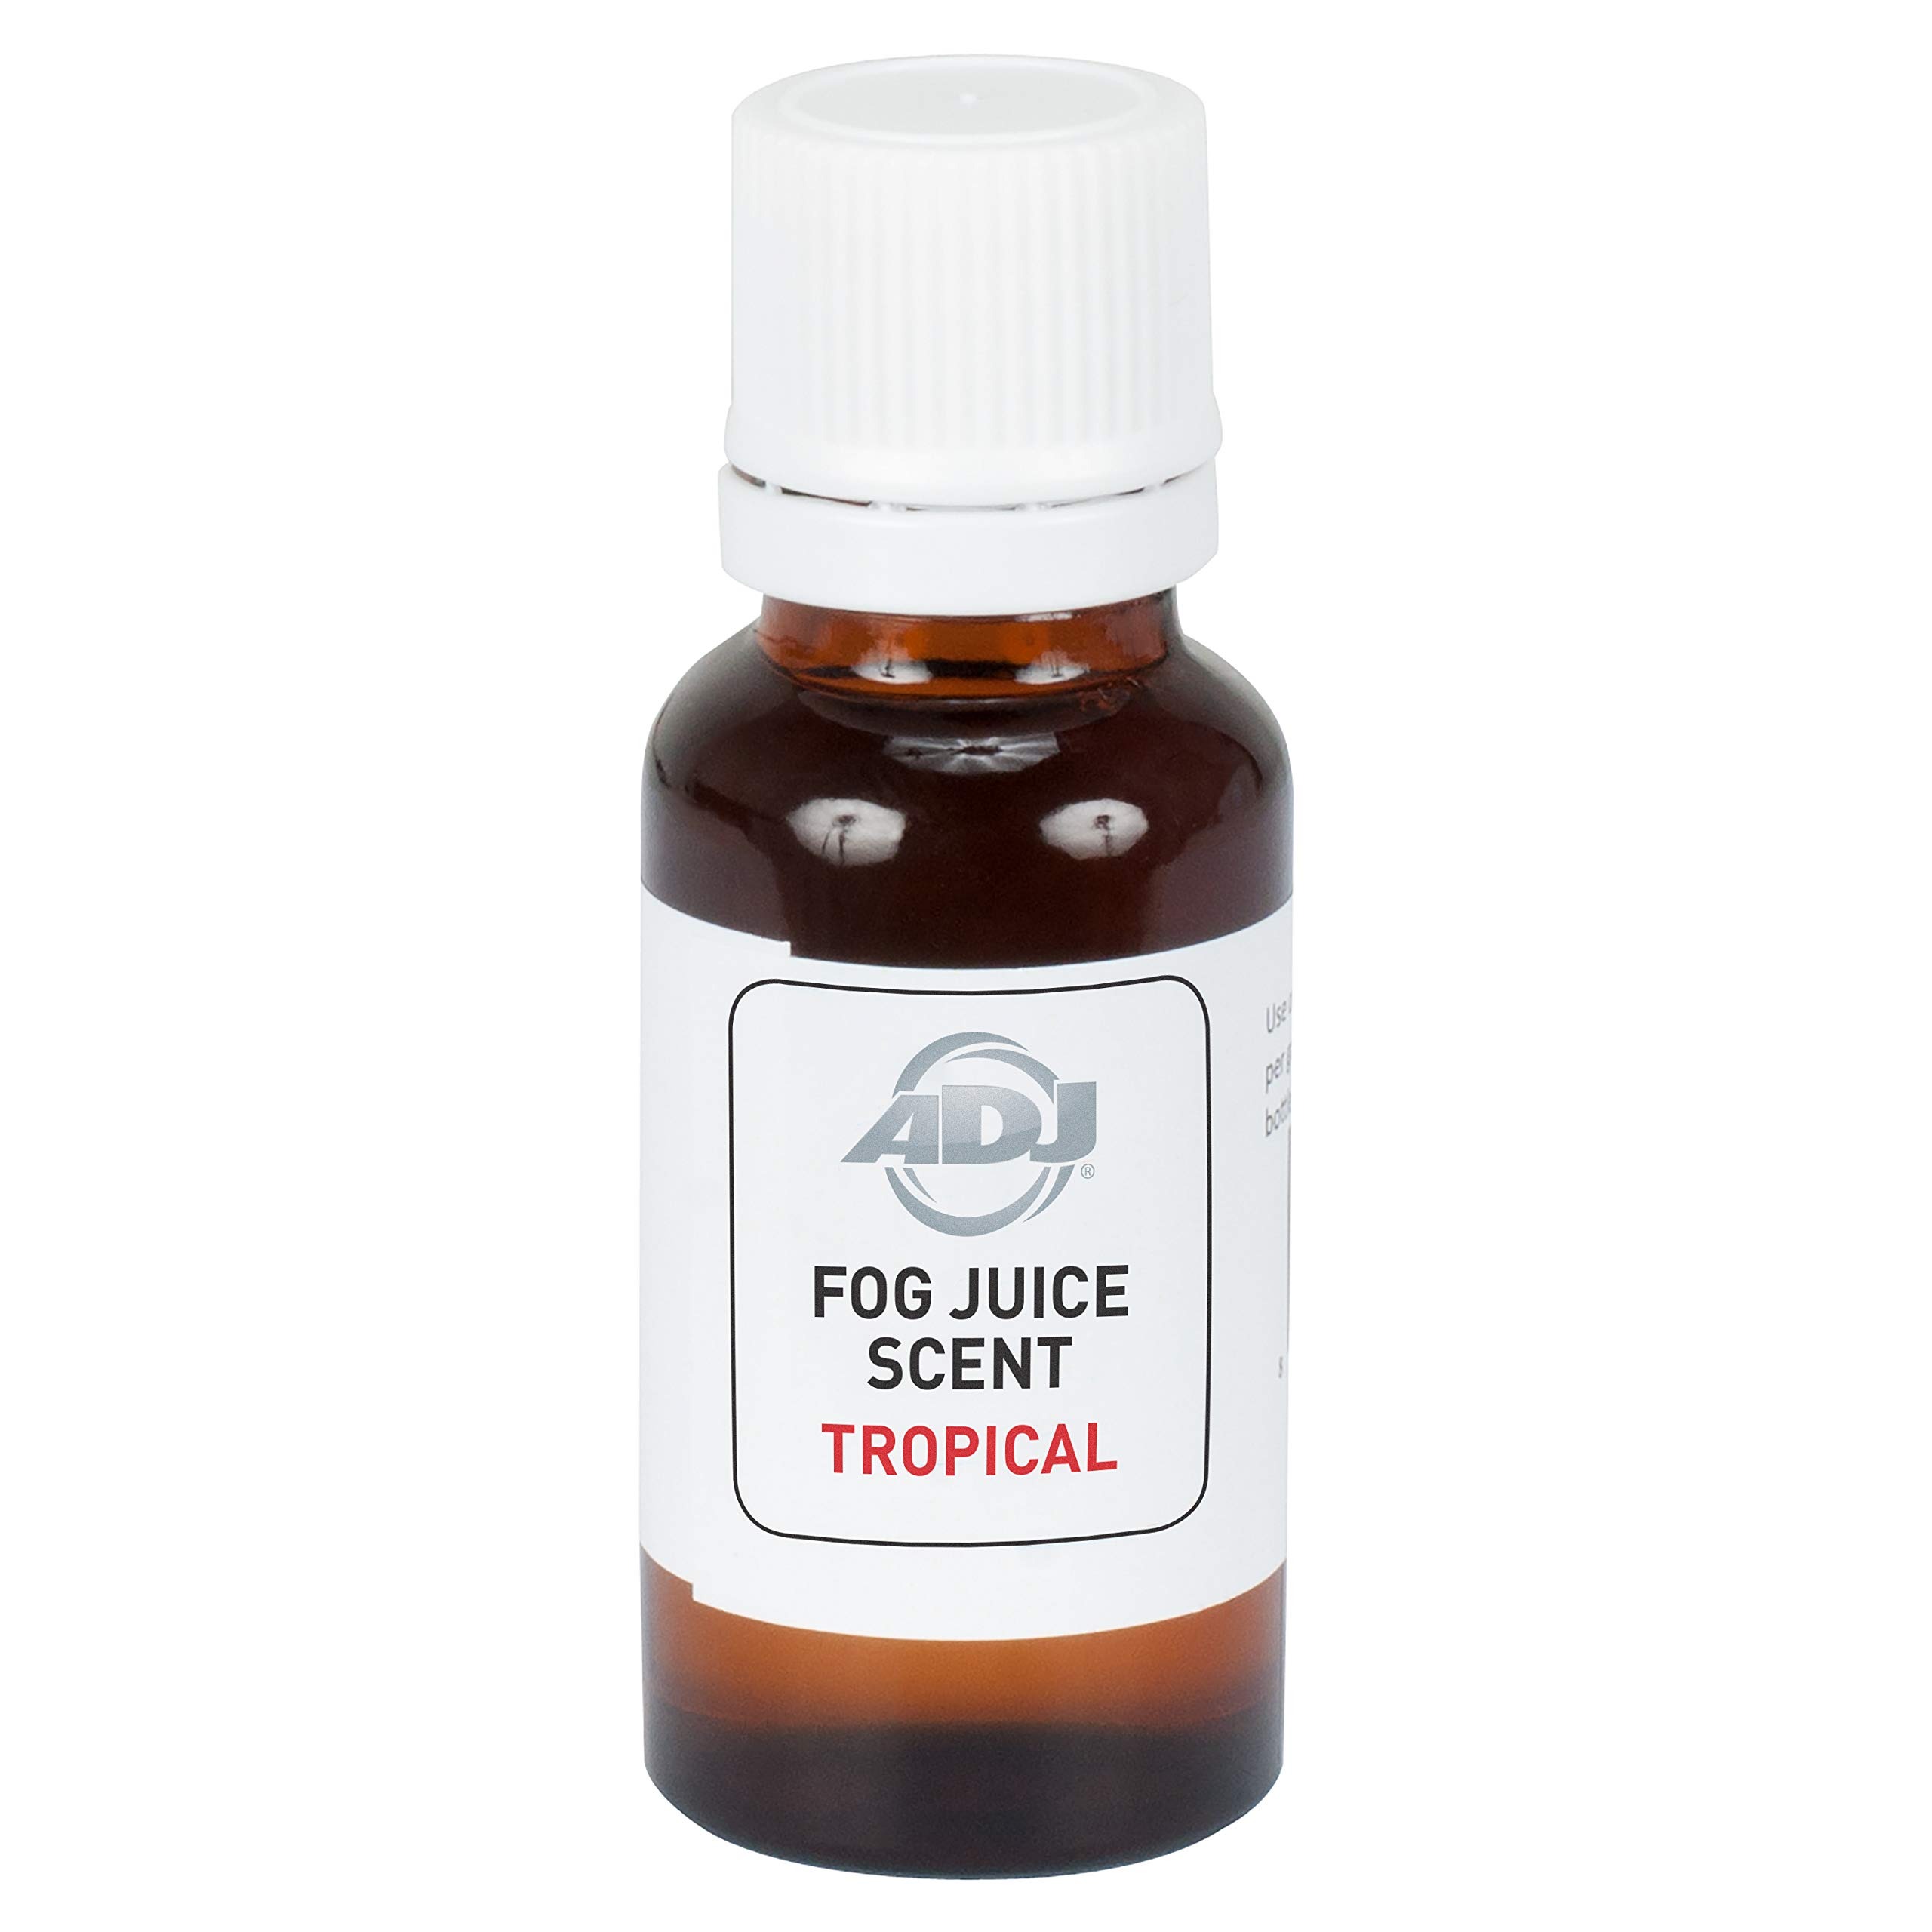
Item Name: American DJ 1 ounce Tropical fog scent to scent a gallon of water based fog juice
Bullet Point 1: Adds a tropial scent to your fog
Bullet Point 2: To add scent, simply pour a 1 ounce bottle of American DJ F-Scent Fog Juice Scent to a gallon
Bullet Point 3: Made from water base materials
Value: 1.0
Unit: Count

Price: 6.95